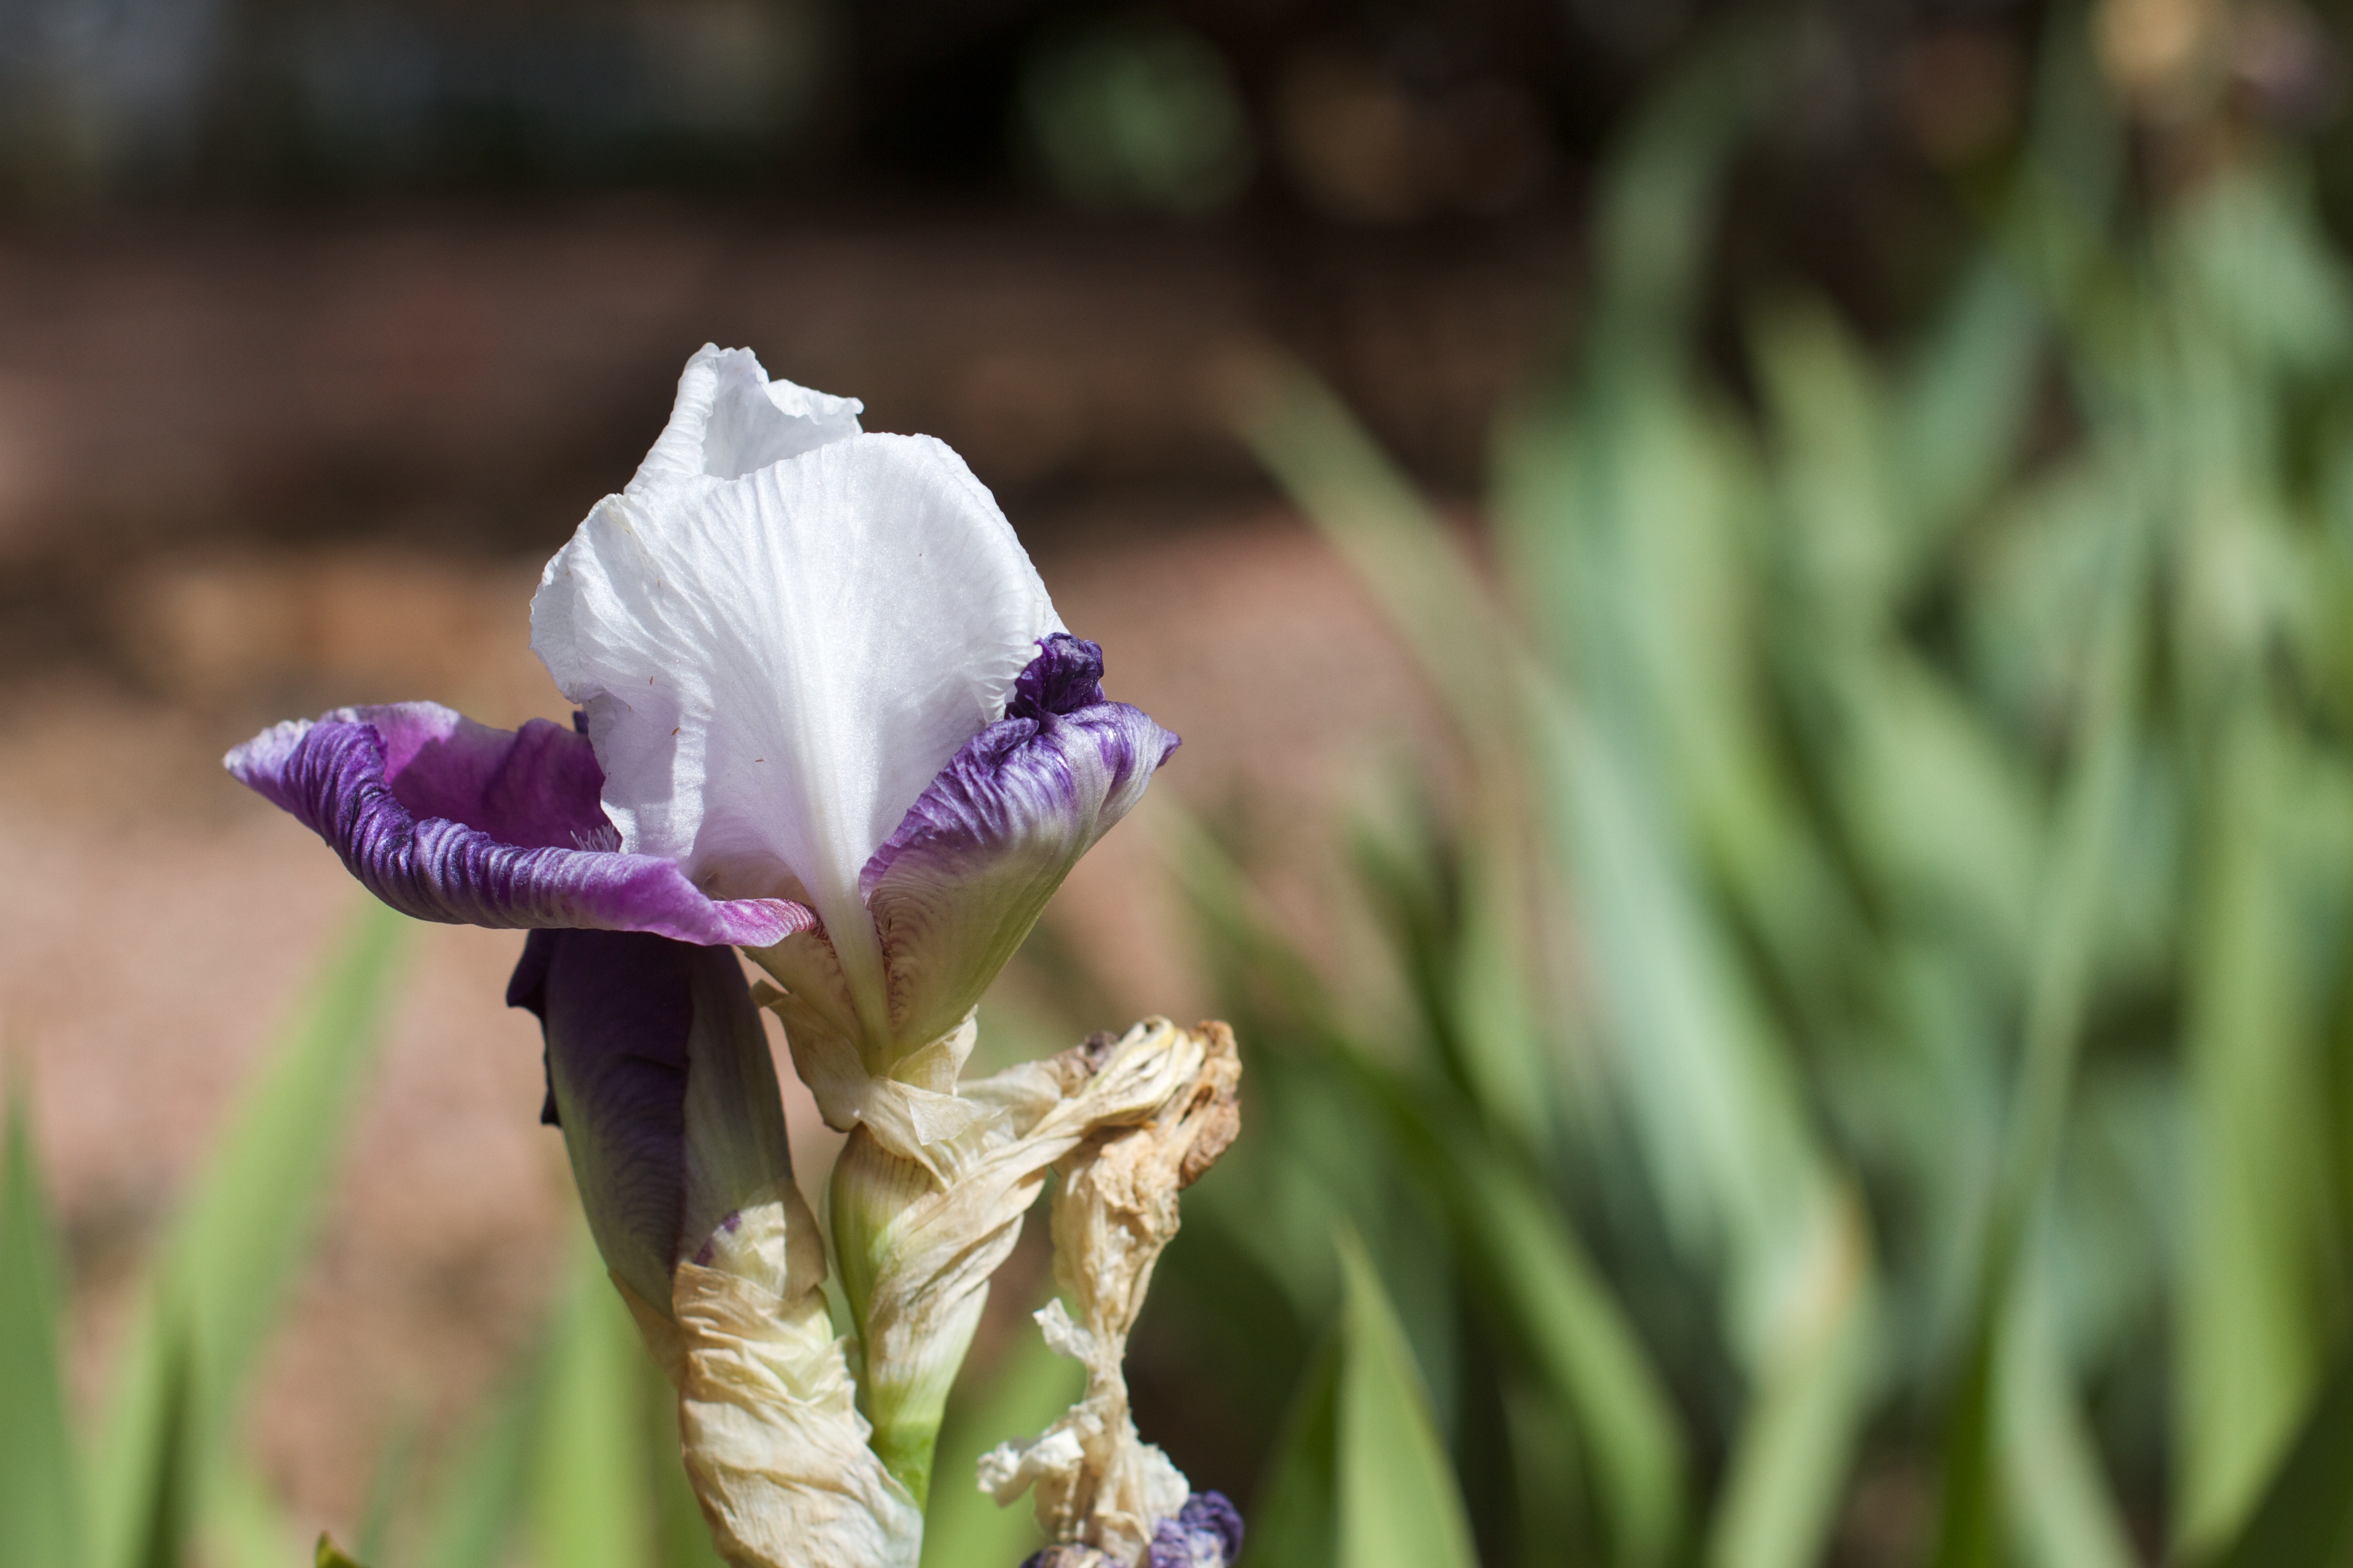
nature, blossom, plant, flower, petal, botany, flora, wildflower, close up, iris, eye, macro photography, flowering plant, plant stem, land plant, iris family